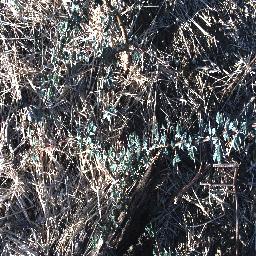
Label: prickly_acacia